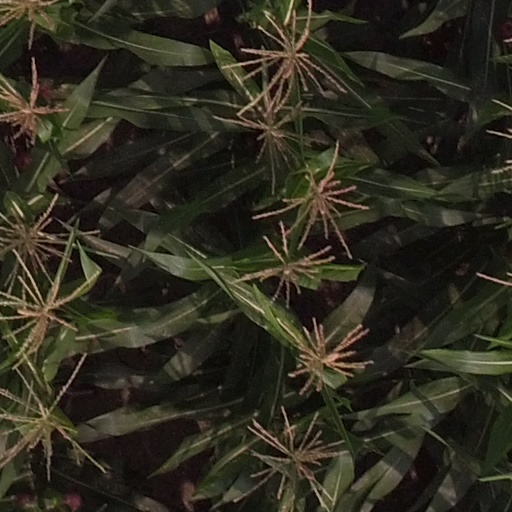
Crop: maize; corn